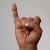
The image shows a hand gesture representing the letter 'I' in Indian Sign Language.